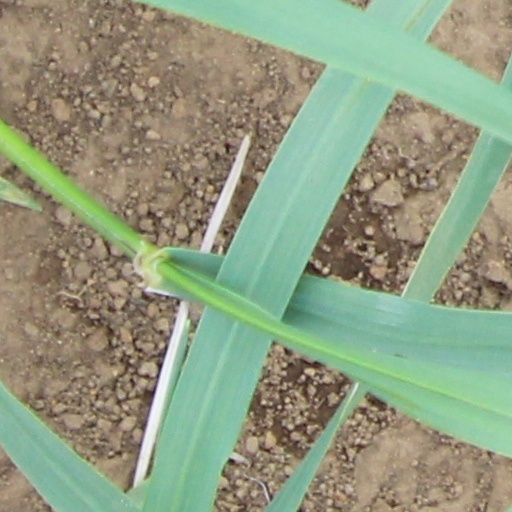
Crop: wheat